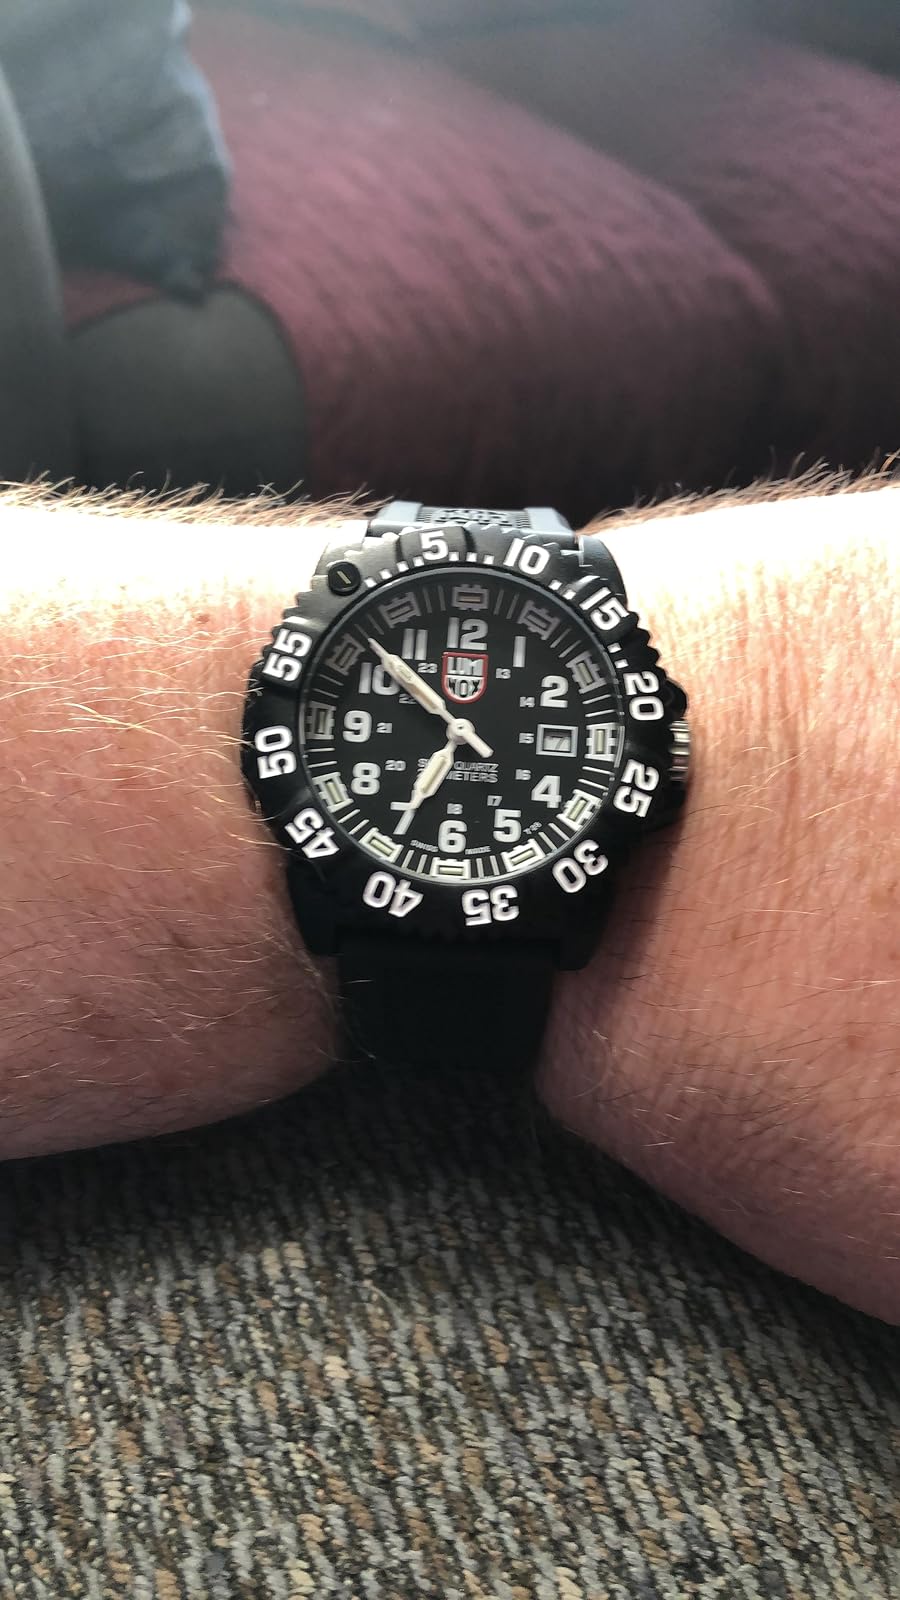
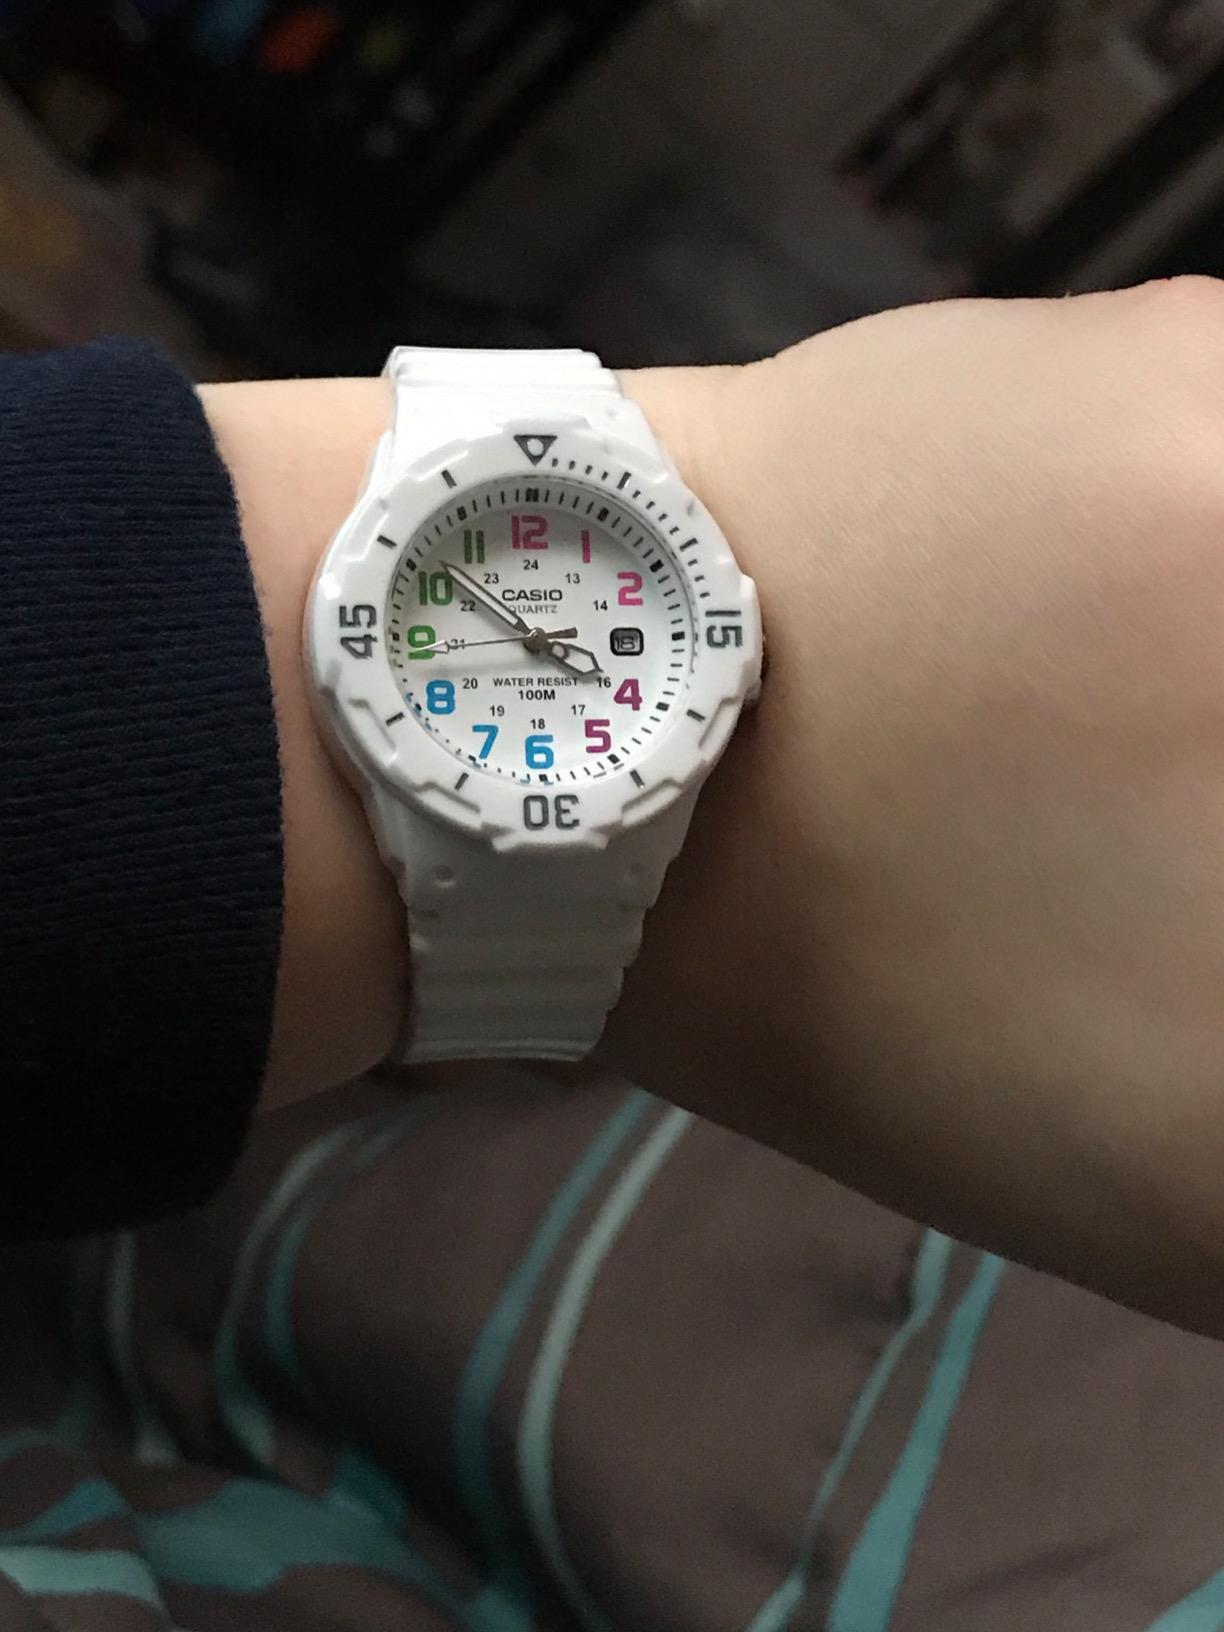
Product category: accessories_watch
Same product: no